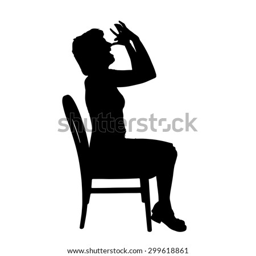
vector silhouette of a woman who is sitting on a white background .